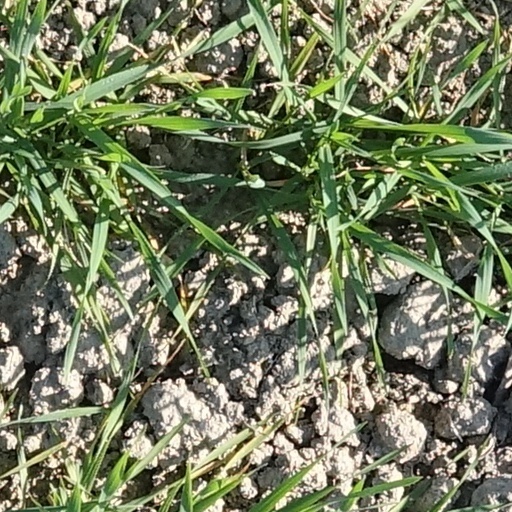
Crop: wheat